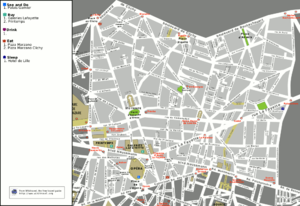
Cet article recense les monuments aux morts du 9ᵉ arrondissement de Paris, en France.
Le 9ᵉ arrondissement de Paris est un des vingt arrondissements de Paris, situé sur la rive droite de la Seine. Avec une superficie de 217,5 hectares, c'est le 6ᵉ plus petit arrondissement de Paris, et, avec 59.408 habitants en 2015, le 11e plus peuplé. Aux termes de l'article R. 2512-1 du Code général des collectivités territoriales, il porte également le nom d'« arrondissement de l'Opéra », mais cette appellation est rarement employée dans la vie courante.
Cet article tente de recenser les principales œuvres d'art public du 9ᵉ arrondissement de Paris, en France.
Cet article donne une liste des voies du 9ᵉ arrondissement de Paris, en France.